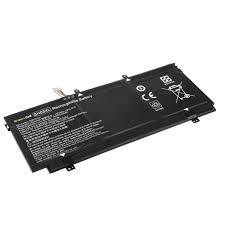
Waste category: battery